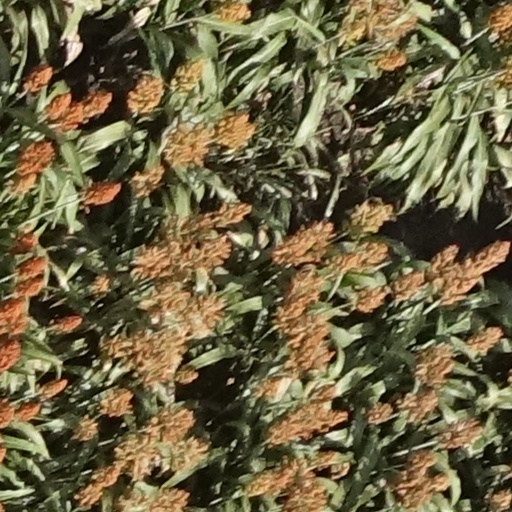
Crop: sorghum